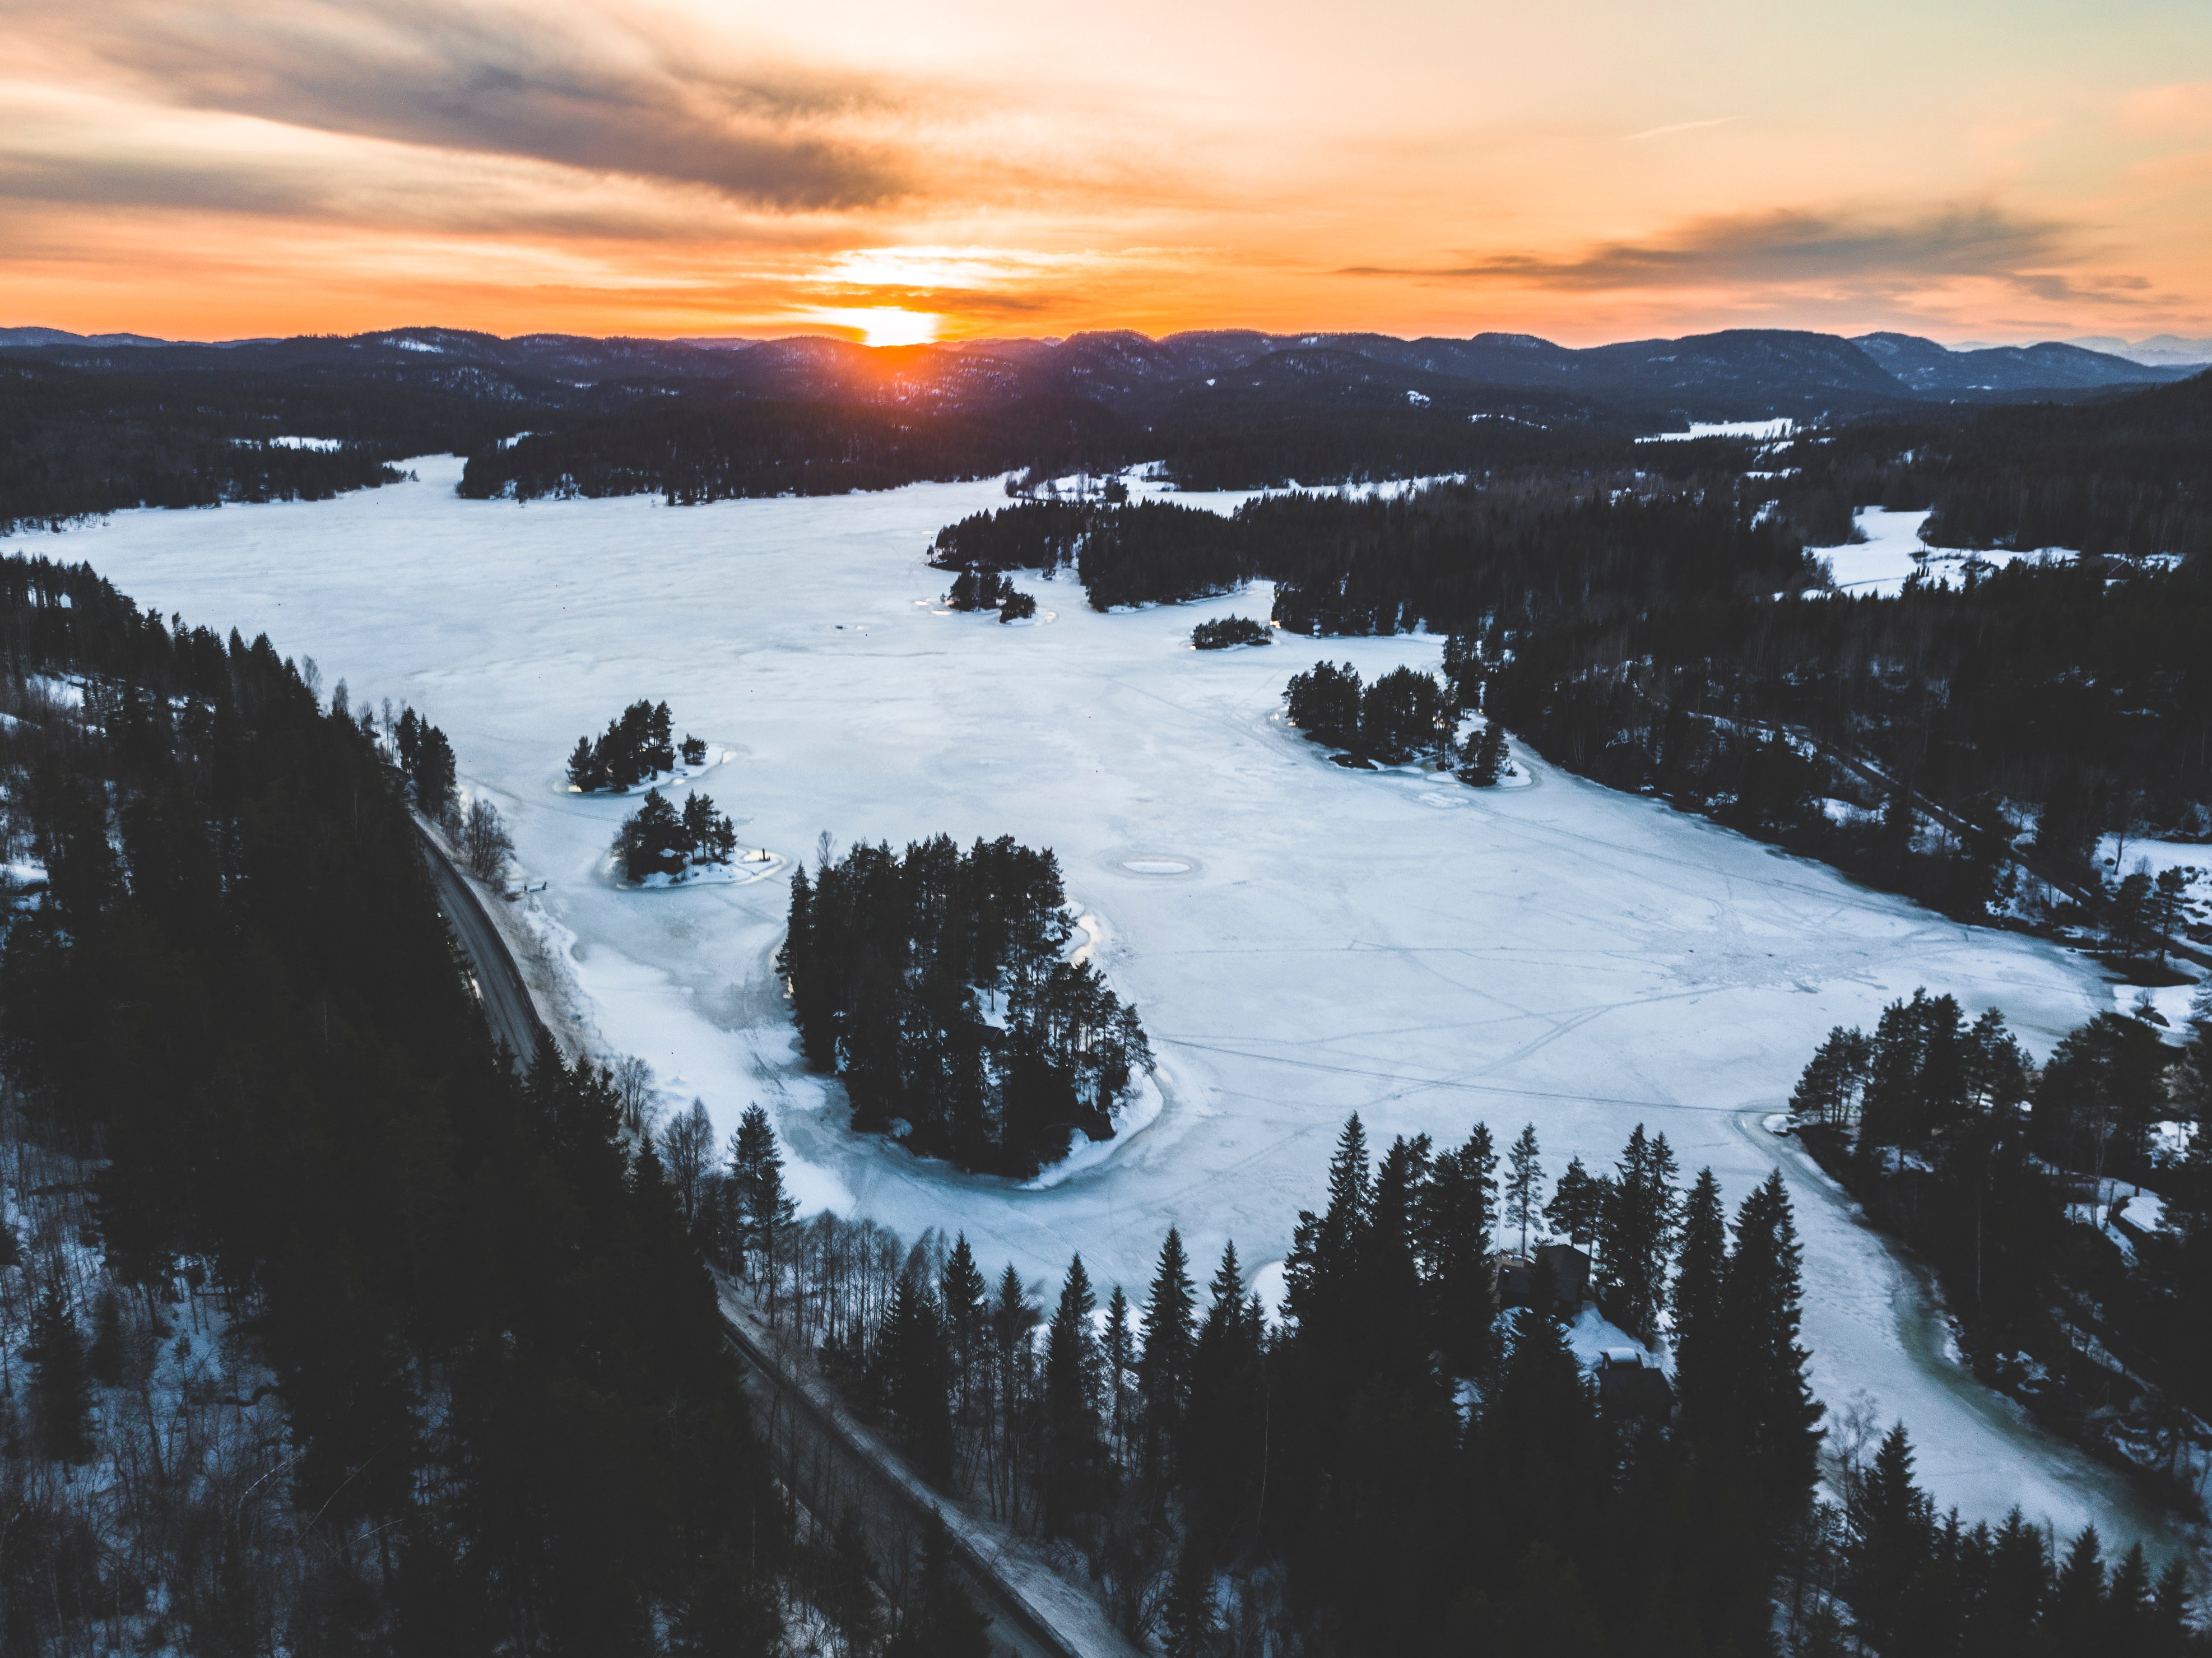
sky, snow, winter, nature, cloud, mountain, freezing, tree, morning, sunset, geological phenomenon, evening, ice, highland, horizon, glacial landform, landscape, sunlight, reflection, fell, sunrise, hill, mountain range, terrain, glacier, river, ocean, dusk, national park, alps, ice cap, fjord, sea, loch, summit, meteorological phenomenon, road, ridge, lake, dawn